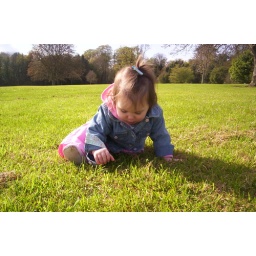
I have this in B+W on my wall at home